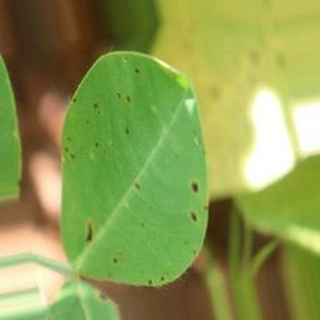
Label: groundnut_early_leaf_spot